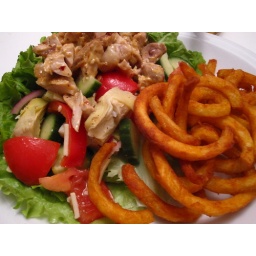
chicken salad dressed in chili mayow artichokes, cucumbers, red pepper, tomato, cheddar, green lettucestore-bought, oven-baked &amp;quot;american&amp;quot; curly fries